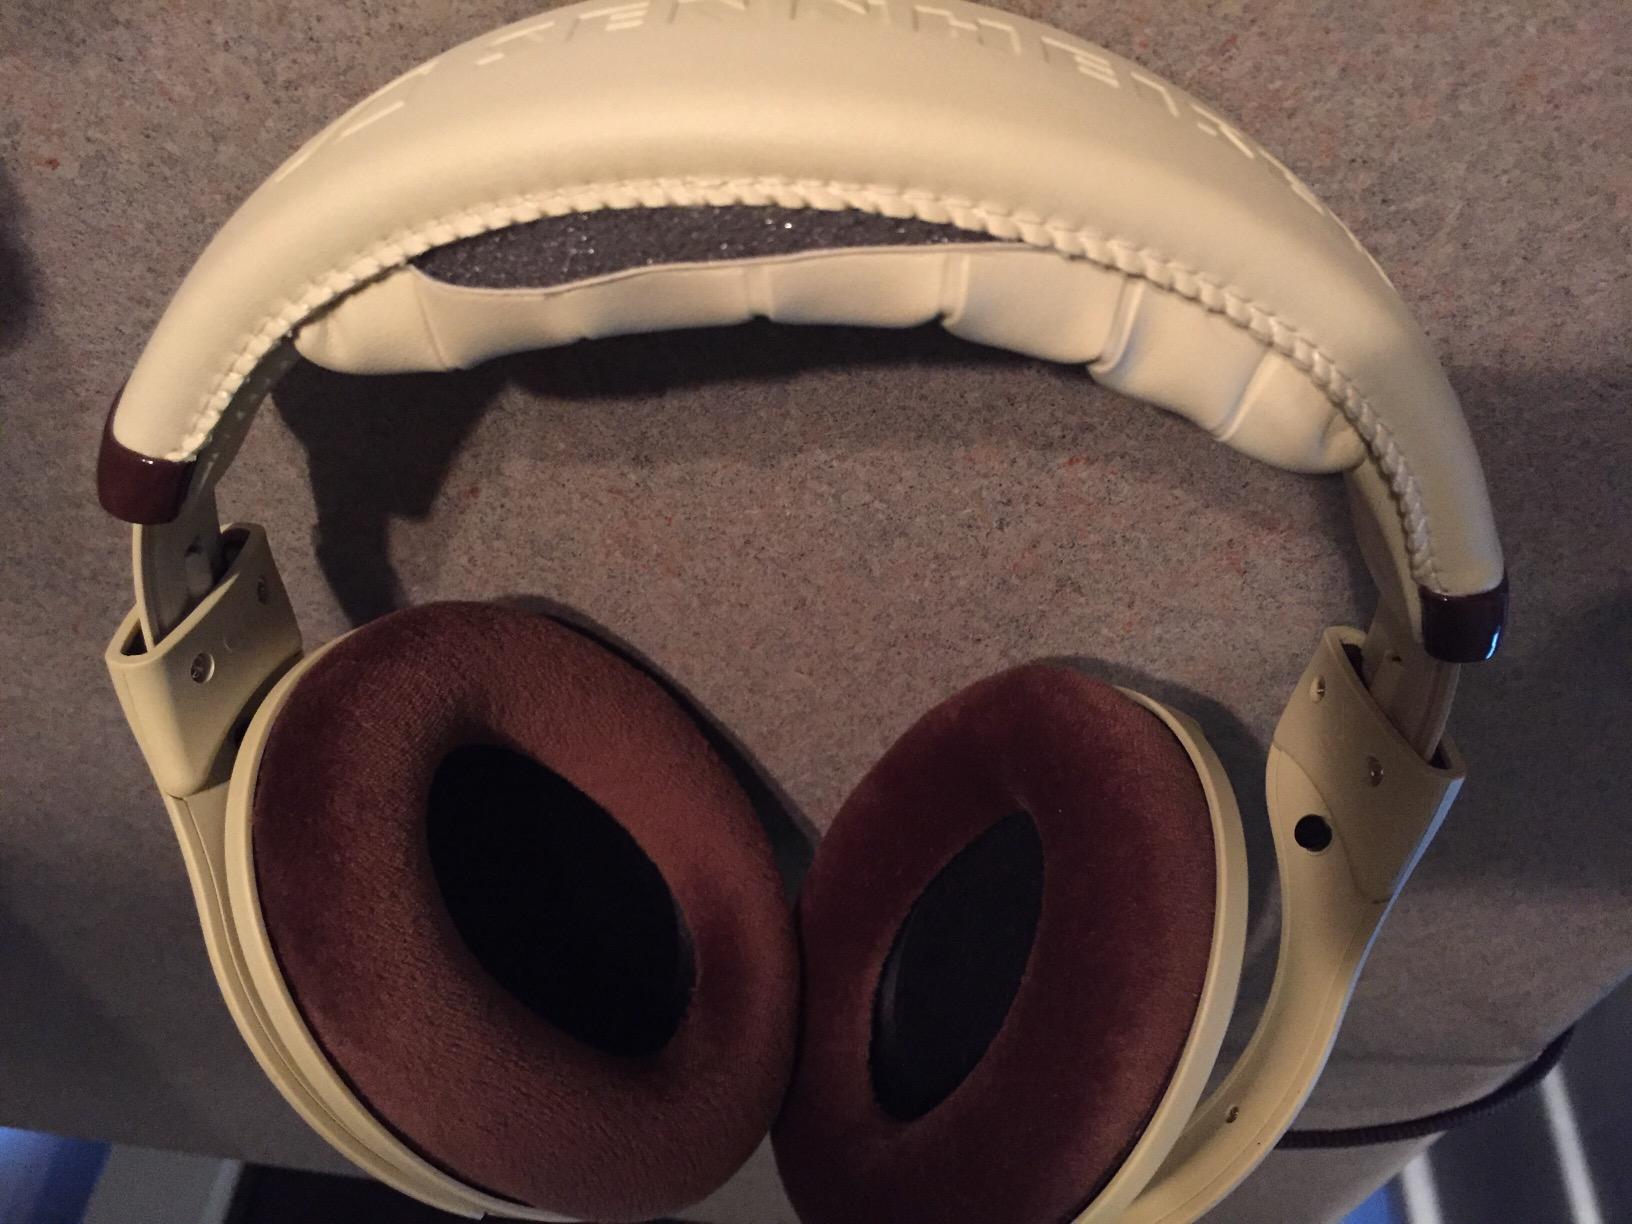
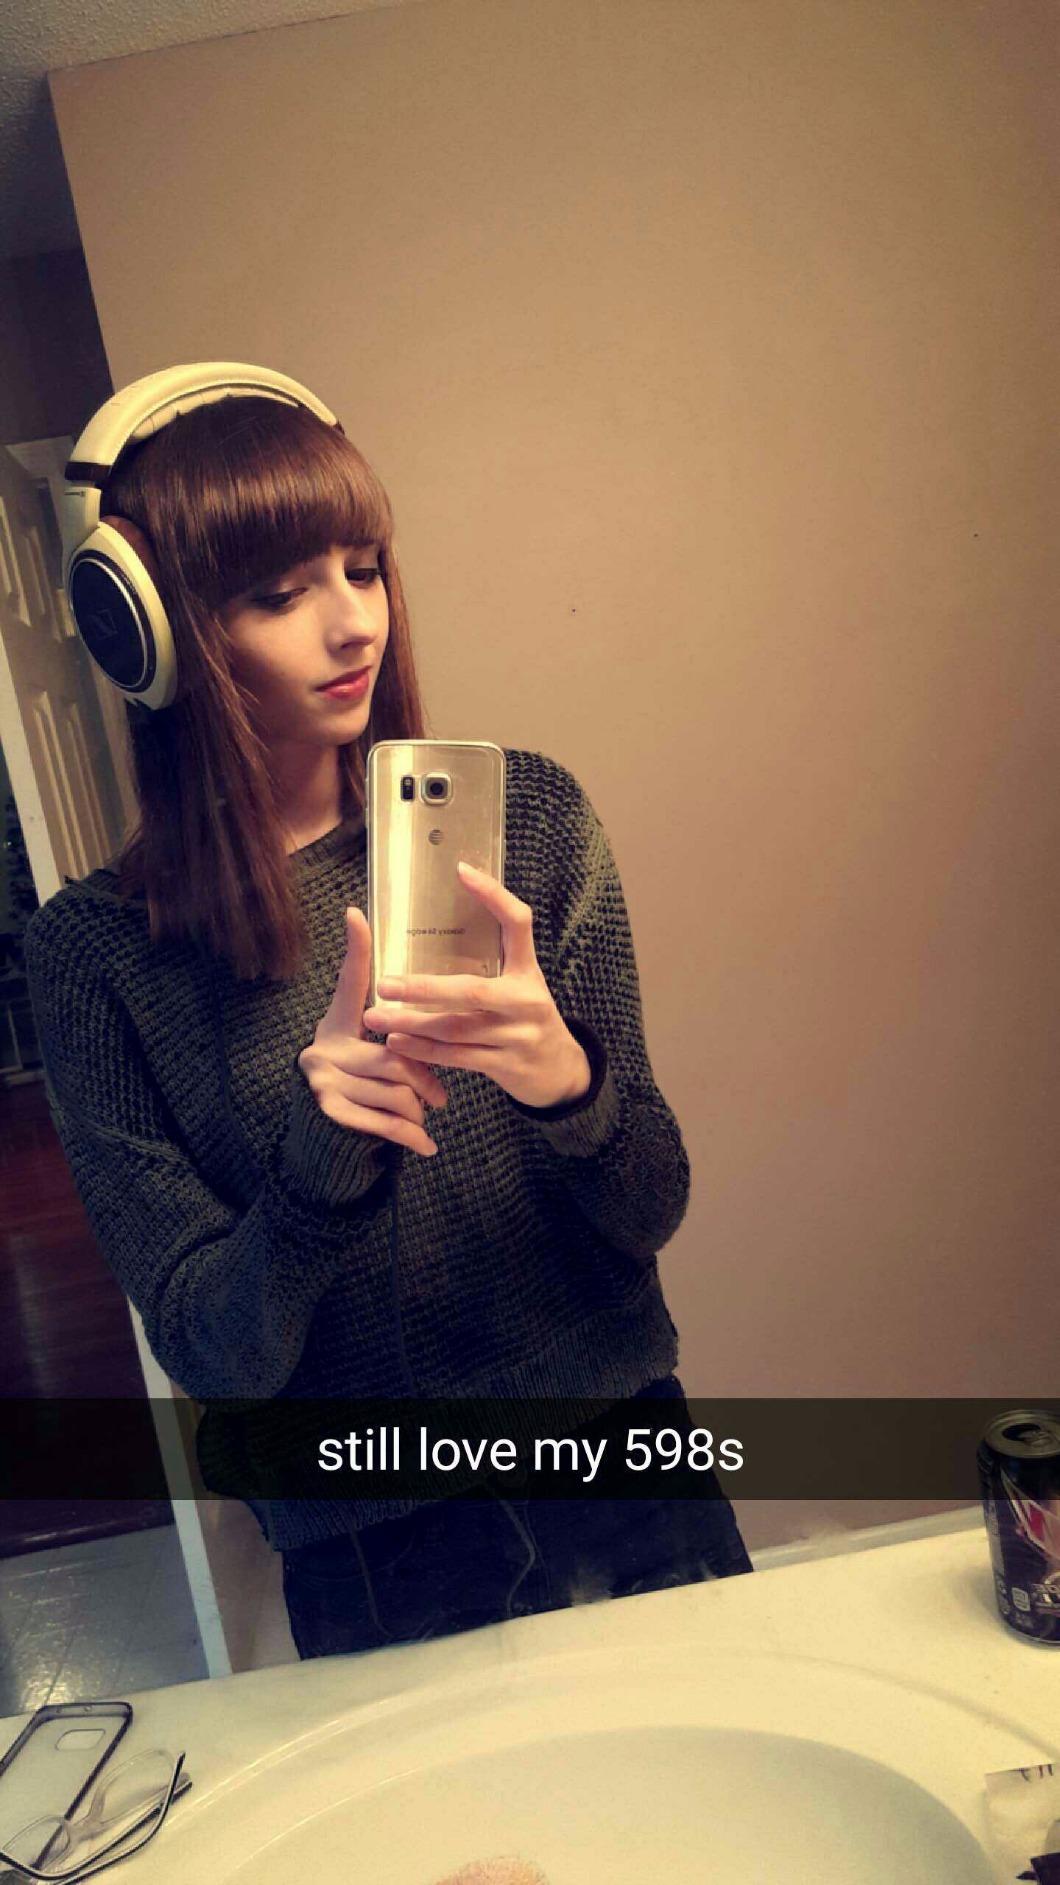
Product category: headphones
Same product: yes